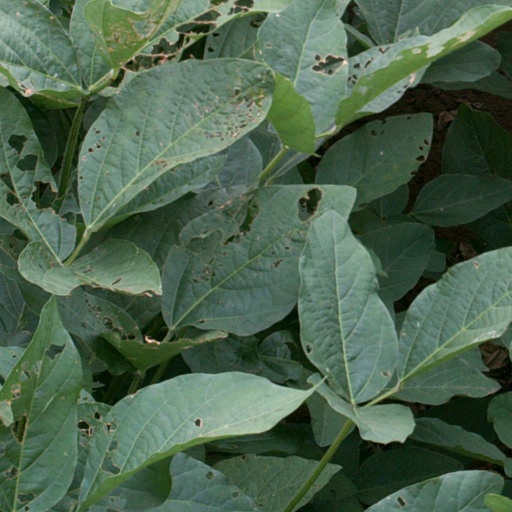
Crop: soybean